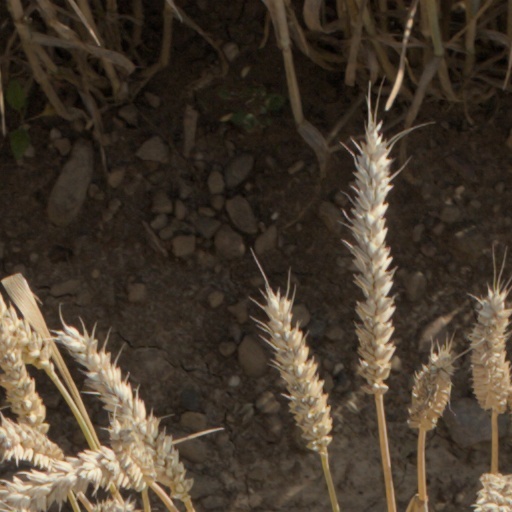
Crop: wheat